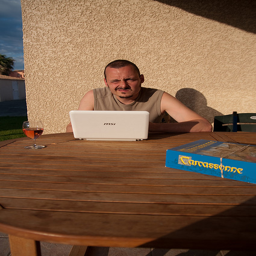
A man sitting at a table with a laptop in front of him.
A man in a tan tanktop sitting at a table with a cup of wine and a laptop
A man sitting at a table in front of a laptop.
A man sitting outside working on his laptop.
A man sitting at a table with a wine glass and a laptop.